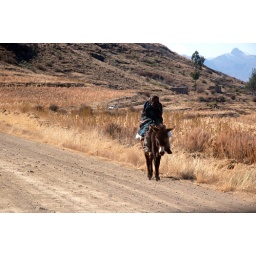
A boy wraps up tightly against the cold wind on the road in Lesotho.